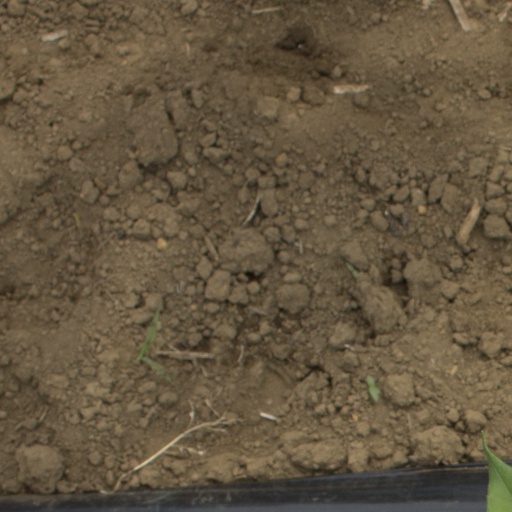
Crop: Jerusalem artichoke